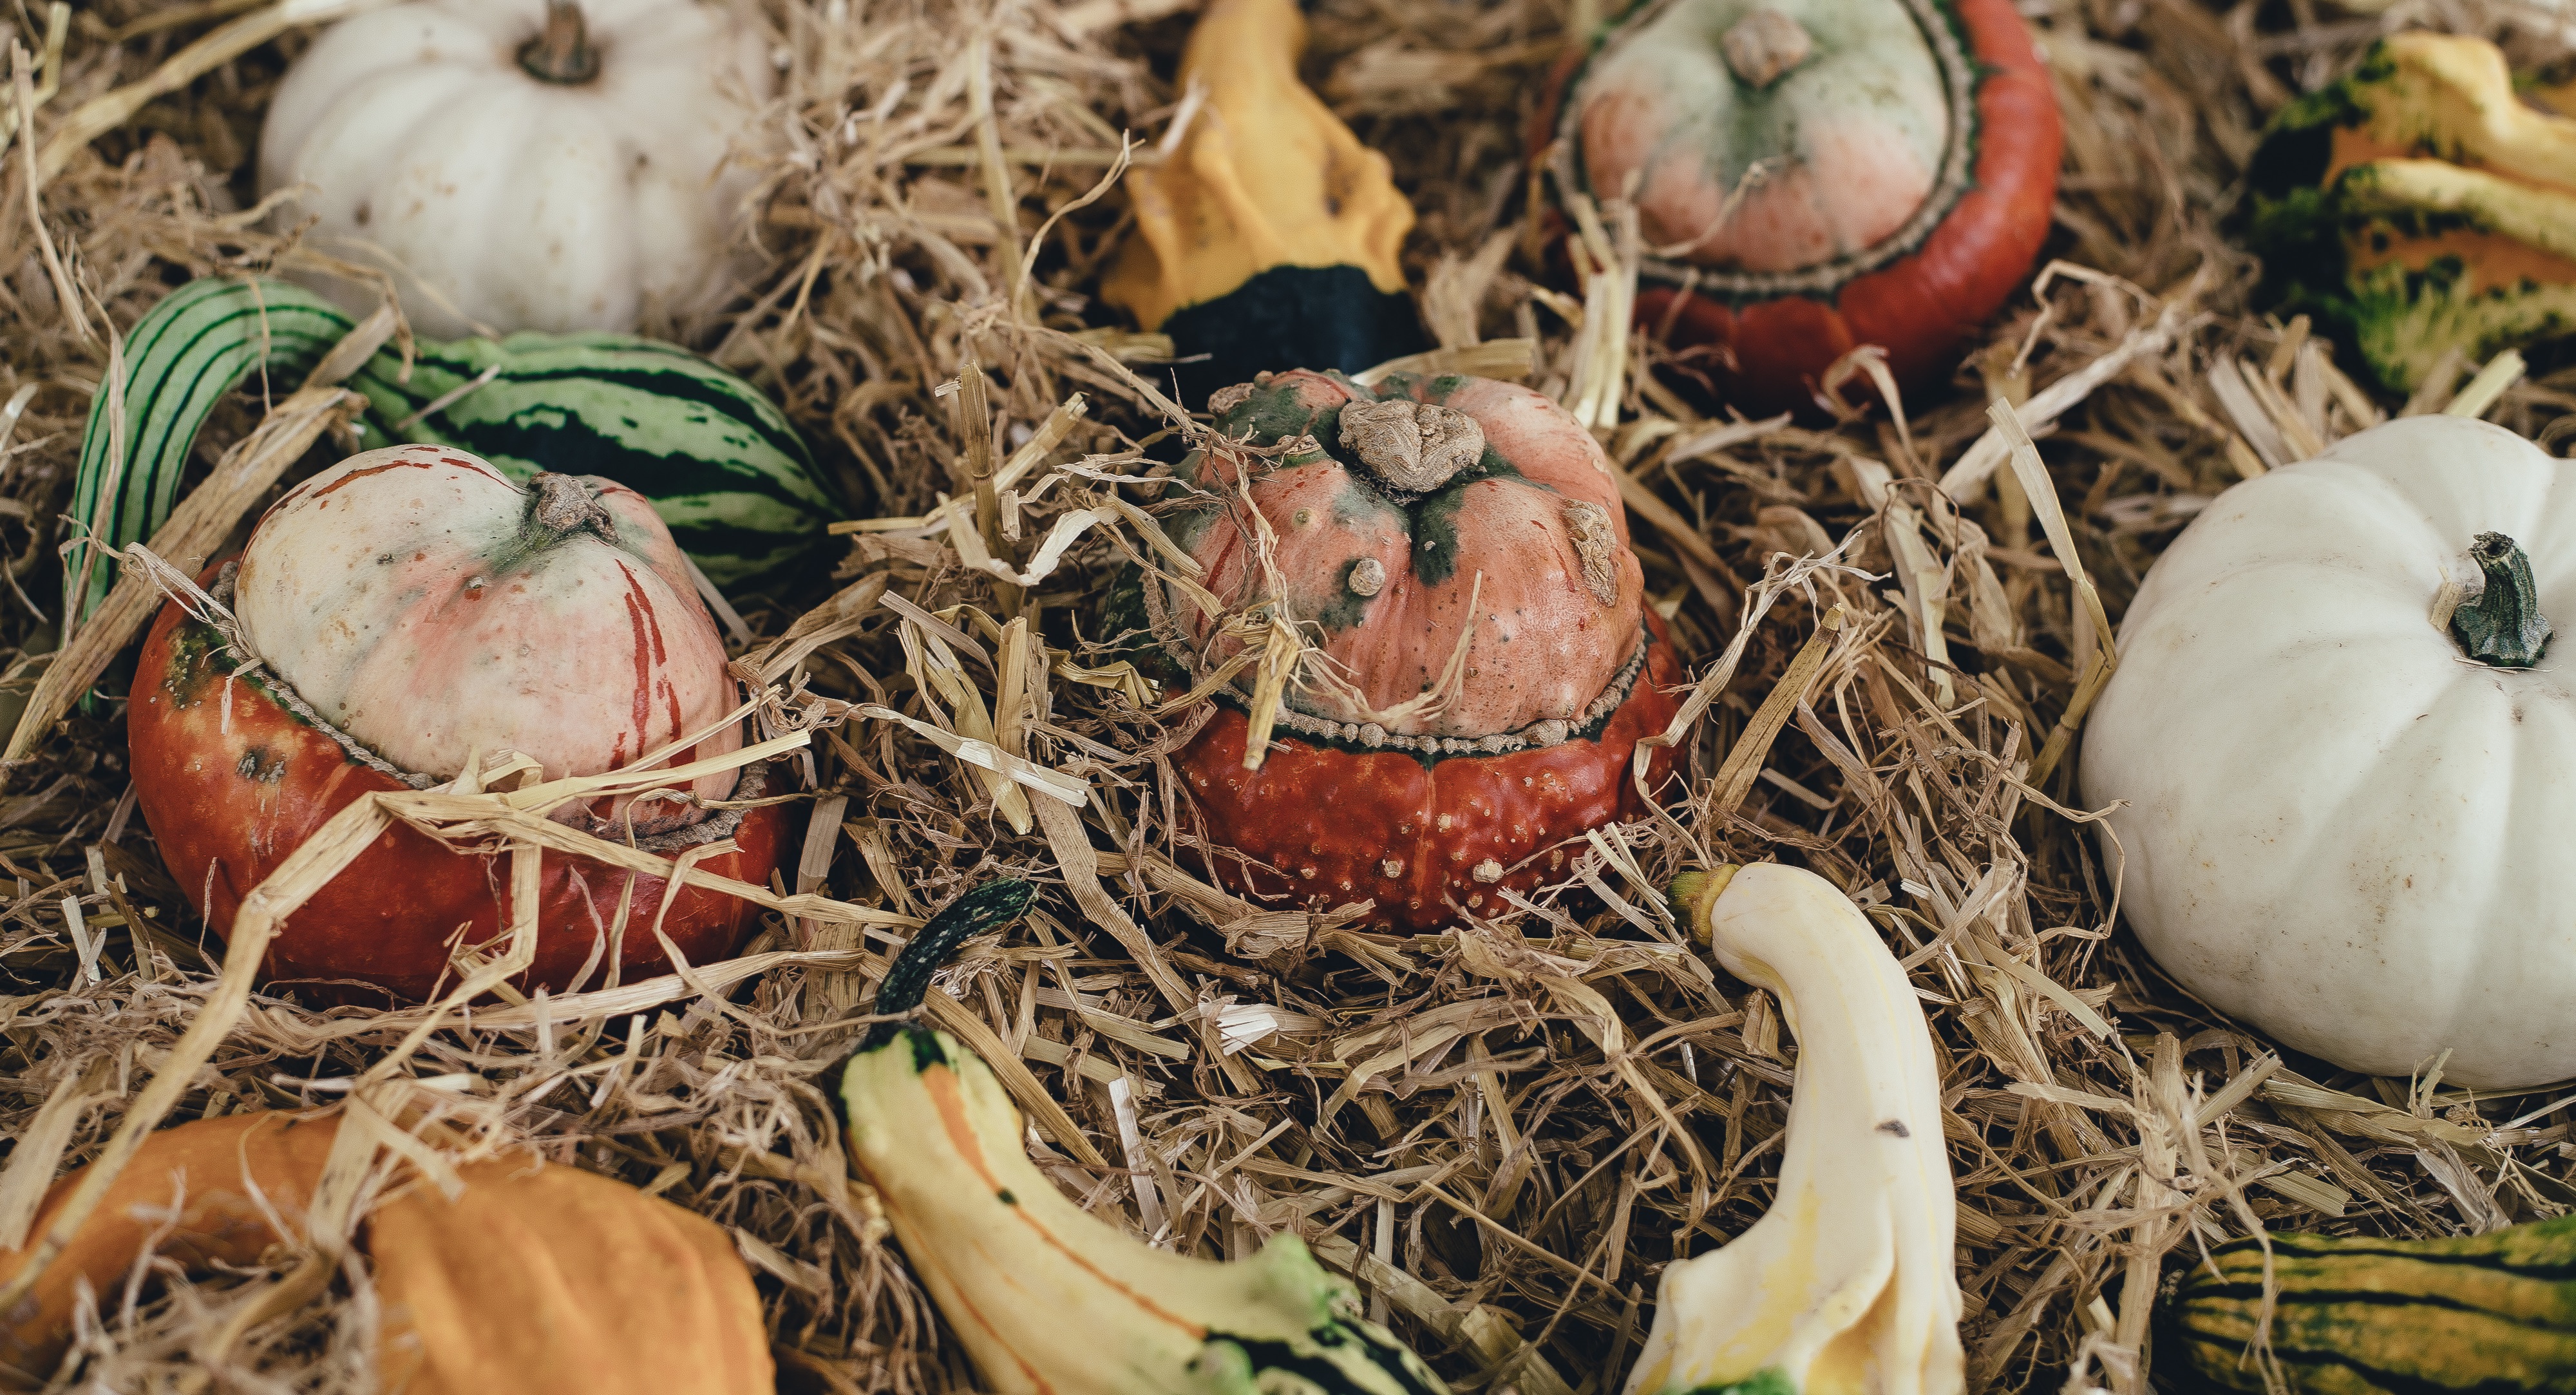
plant, hay, food, produce, vegetable, pumpkin, halloween, gourd, coconut, straw, cucurbita, flowering plant, land plant